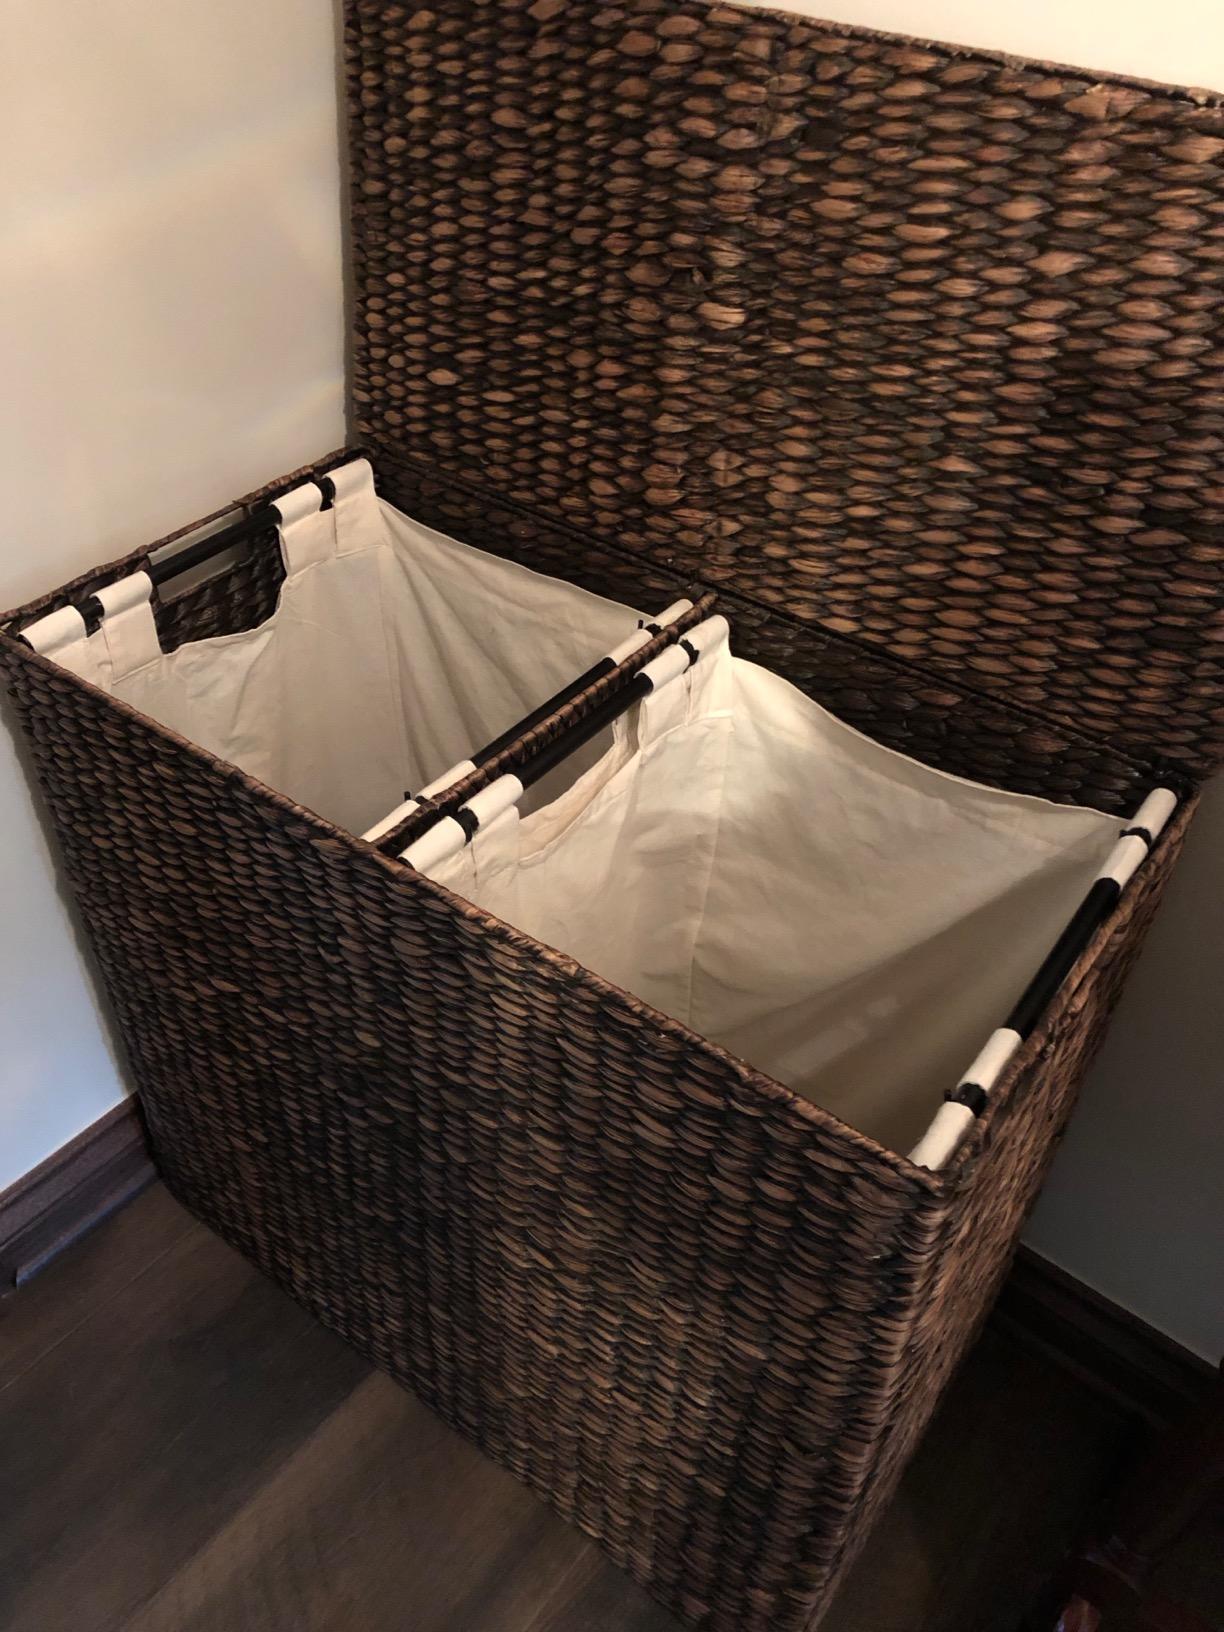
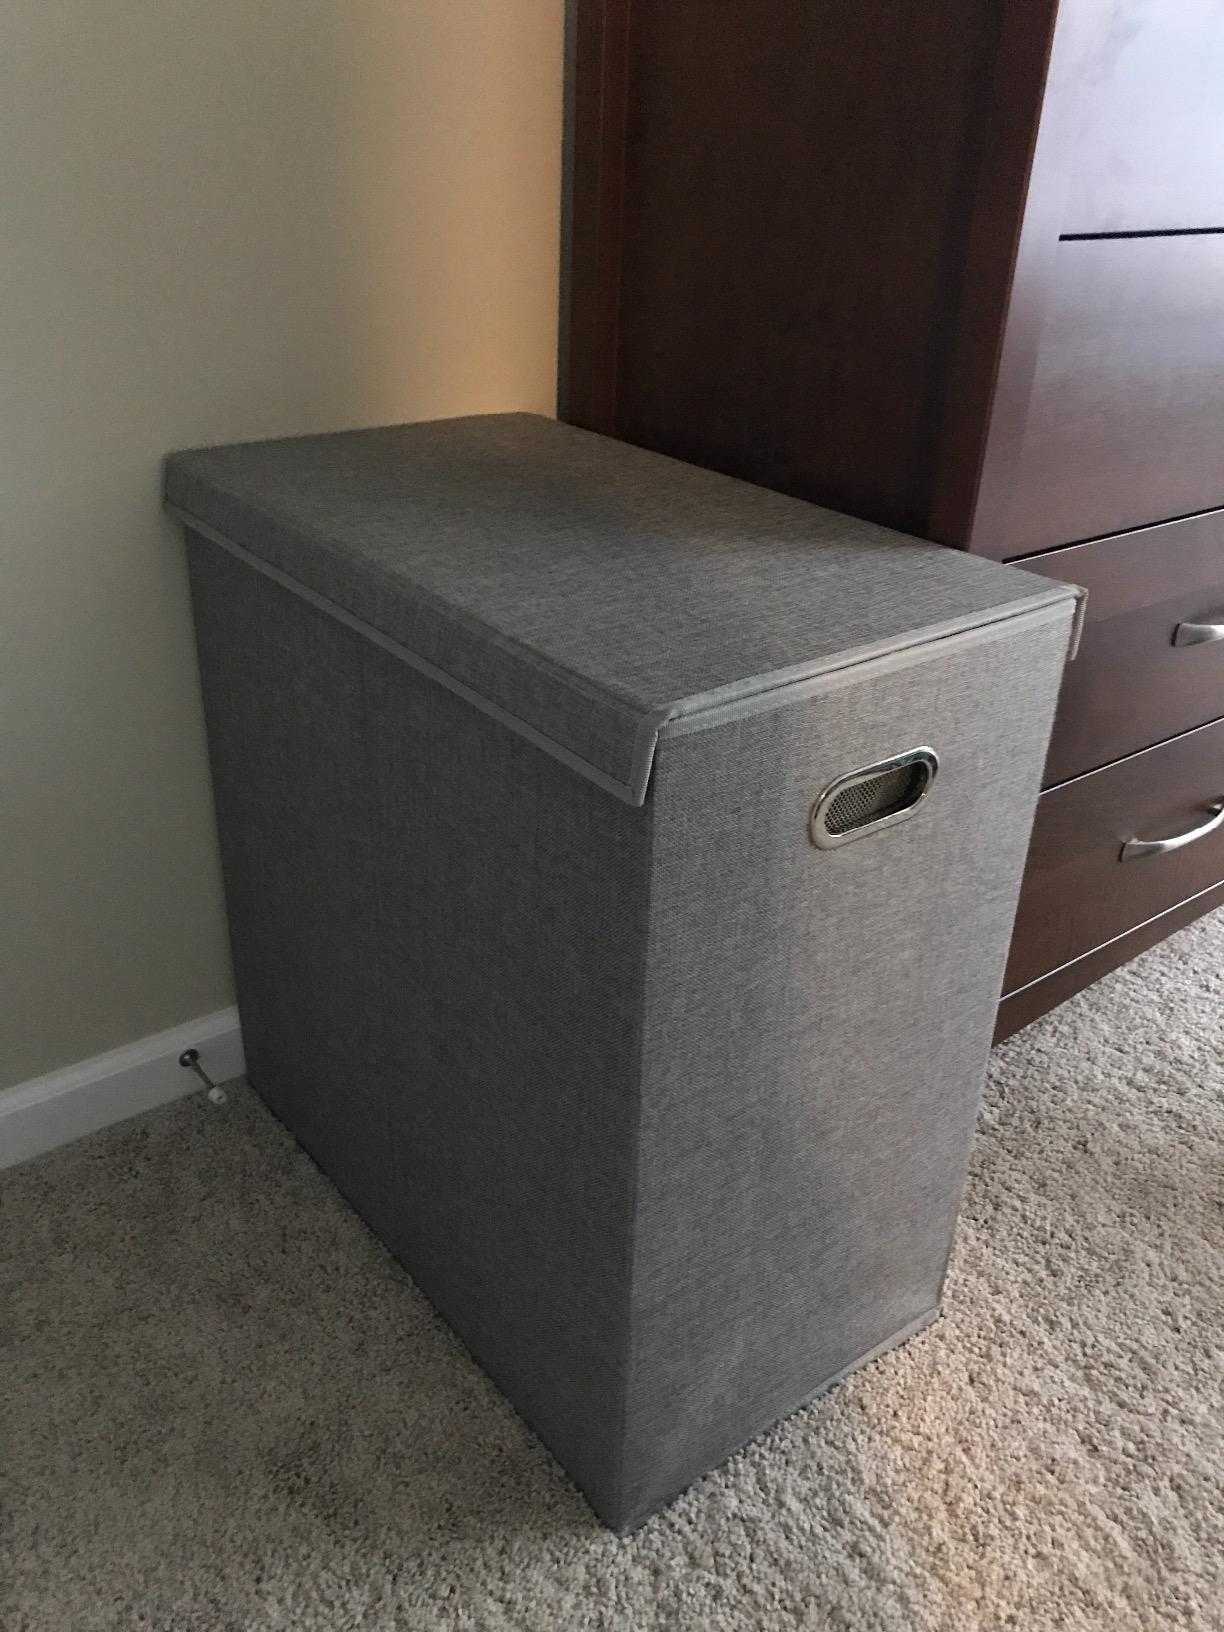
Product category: items_hamper
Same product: no